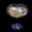
Label: cup